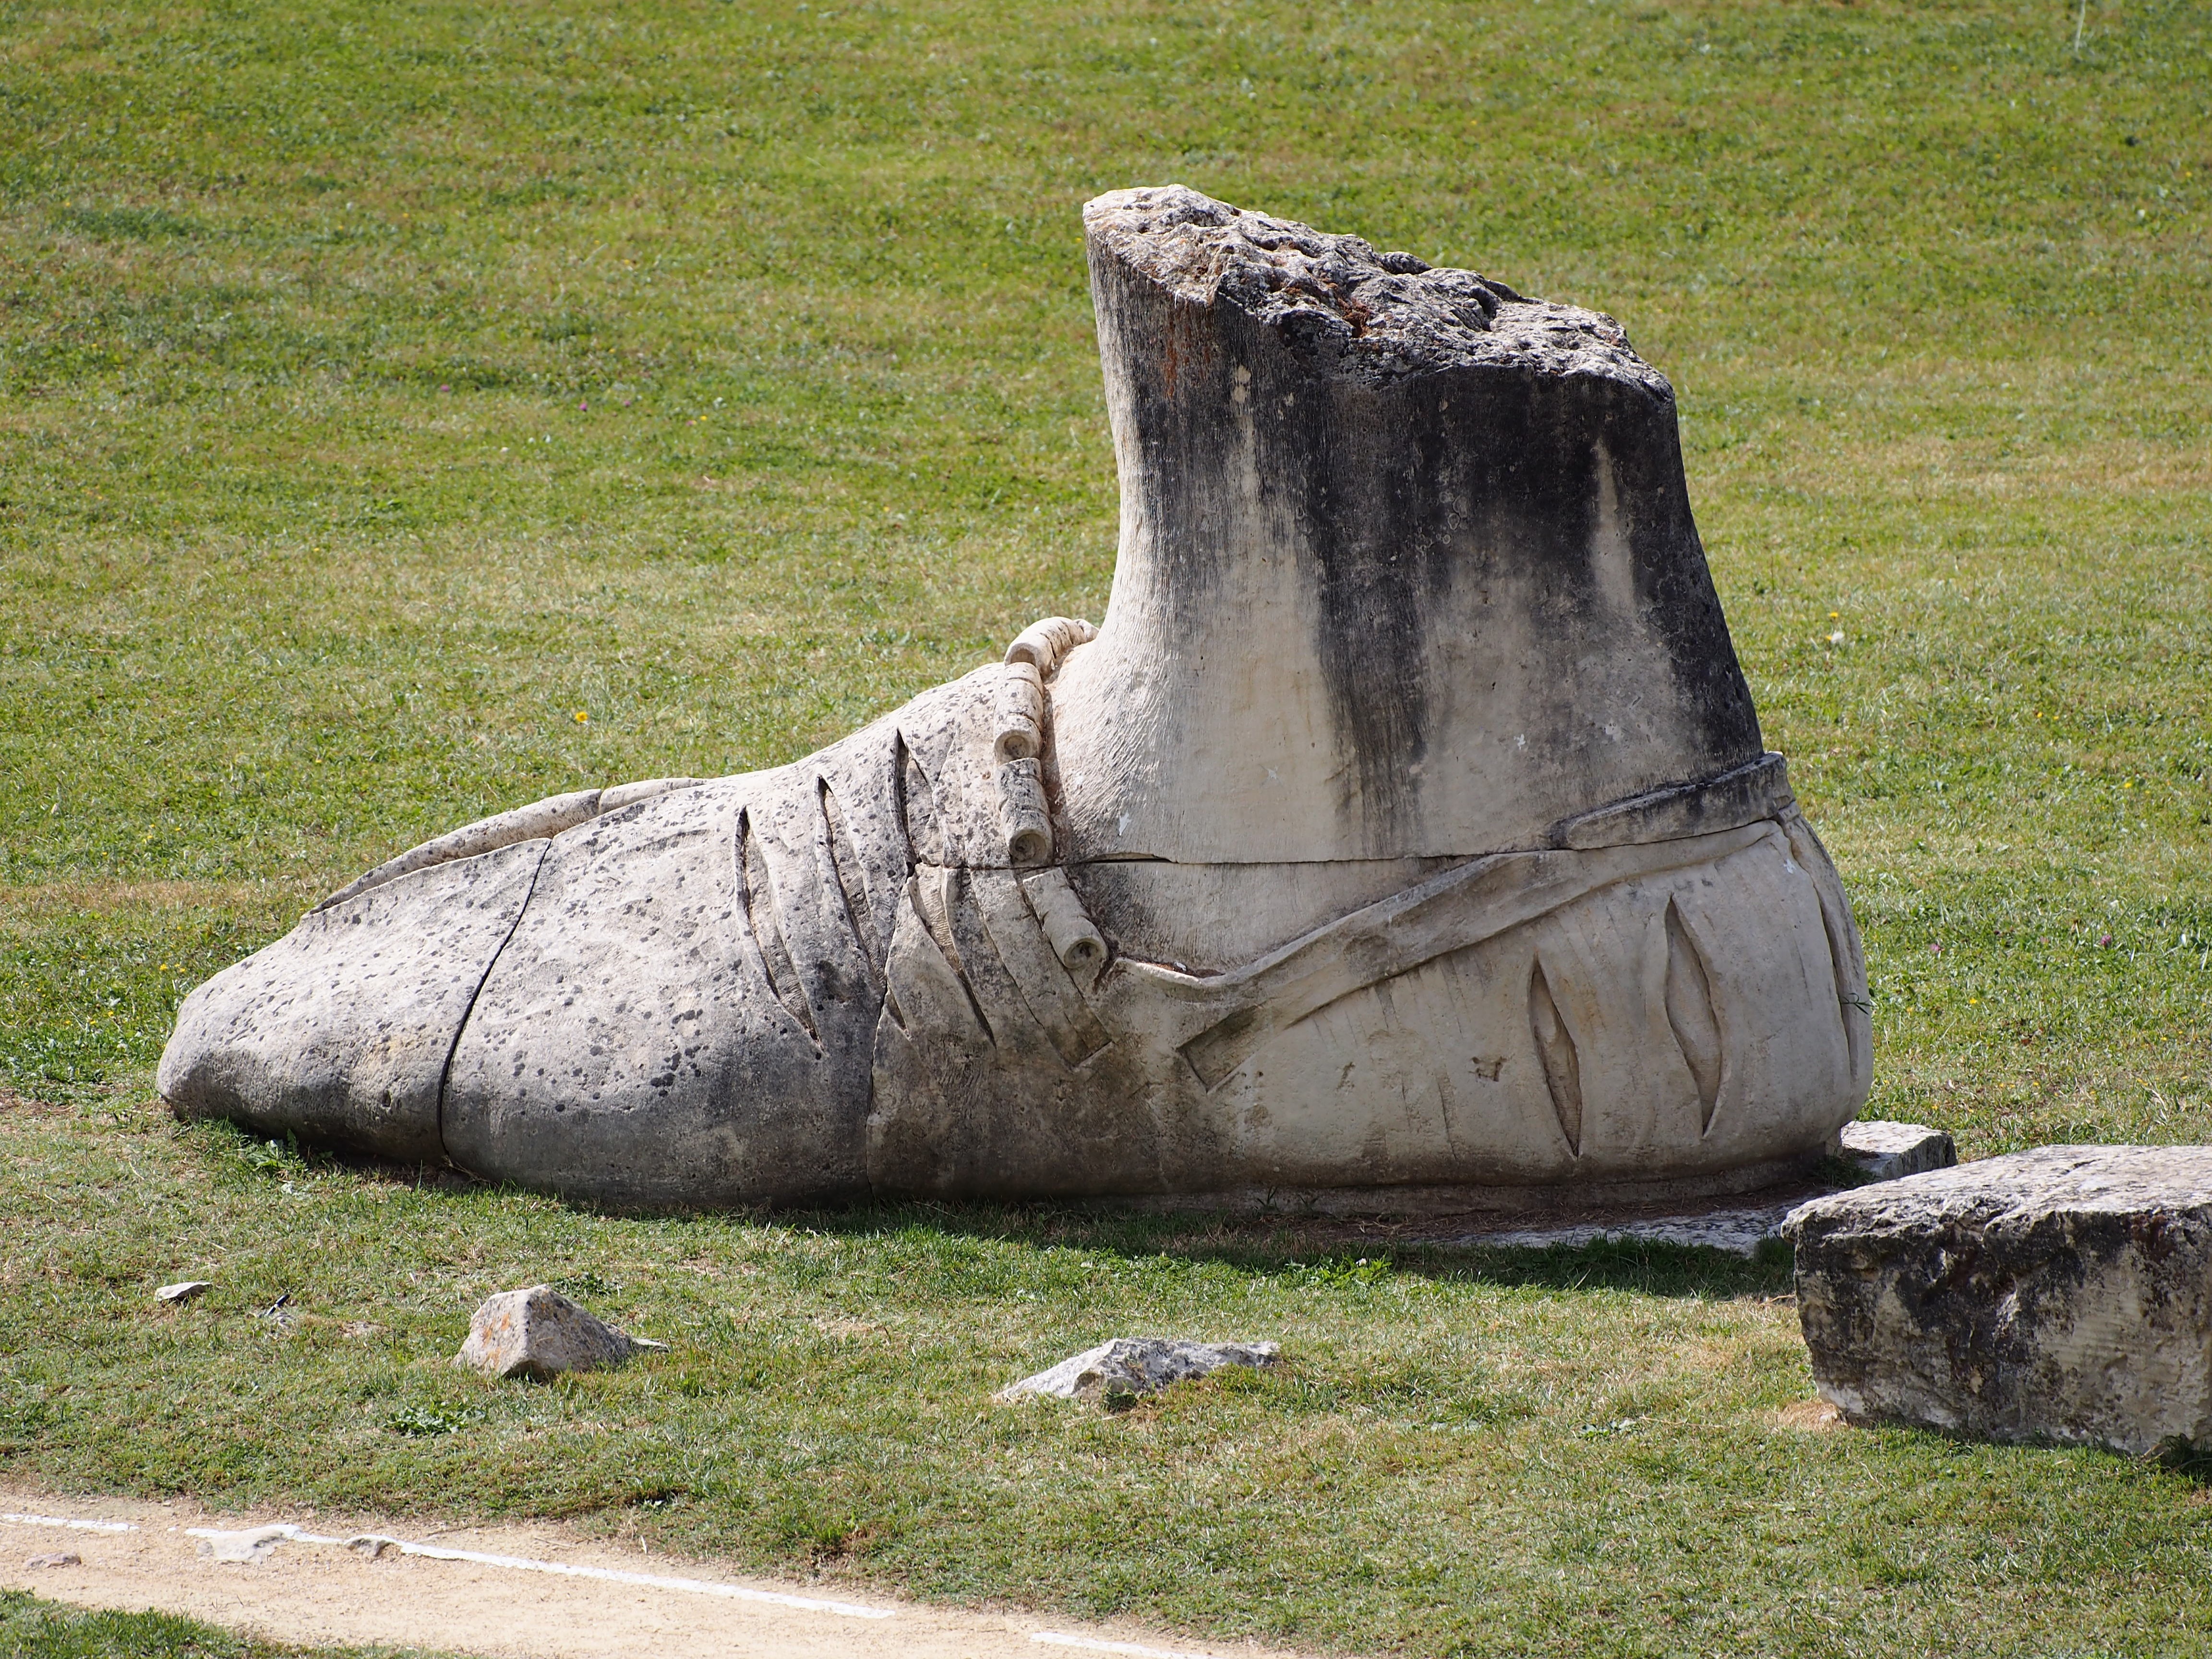
rock, monument, france, statue, foot, cathedral, ruin, sculpture, religious, art, geology, boulder, remains, carving, monolith, megalith, ancient history, maillezais cathedral, st peter maillezais